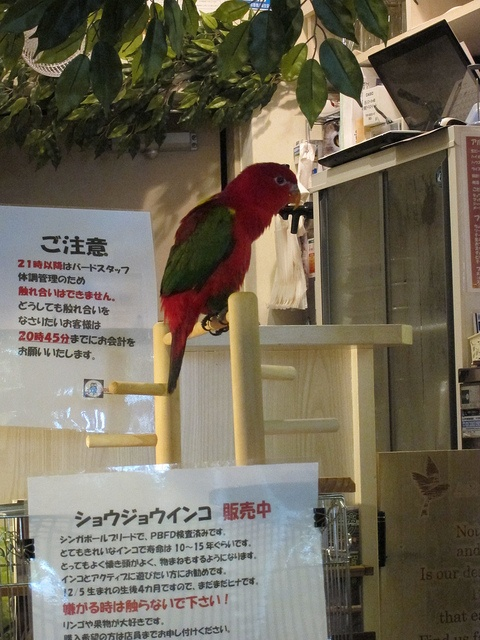
a parrott sitting on a wooden post with inside a shop
A large parrot sitting on top of a wooden perch.
A red and green bird on a perch eating.
A bird sits on a stand inside a window.
A bird sitting in a window near two signs in another language.